Symbolism in the French Revolution

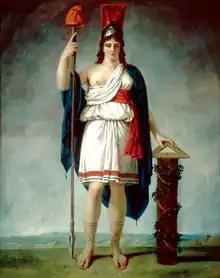
Allegory of the first French Republic by Antoine-Jean Gros

Symbolism in the French Revolution was the use of artistic symbols to emphasize and celebrate (or vilify) the main features of the French Revolution and promote public identification with and support for the cause. In order to effectively illustrate the differences between the new Republic and the old regime, revolutionaries implemented new symbols to be celebrated instead of the old religious and monarchical symbolism.